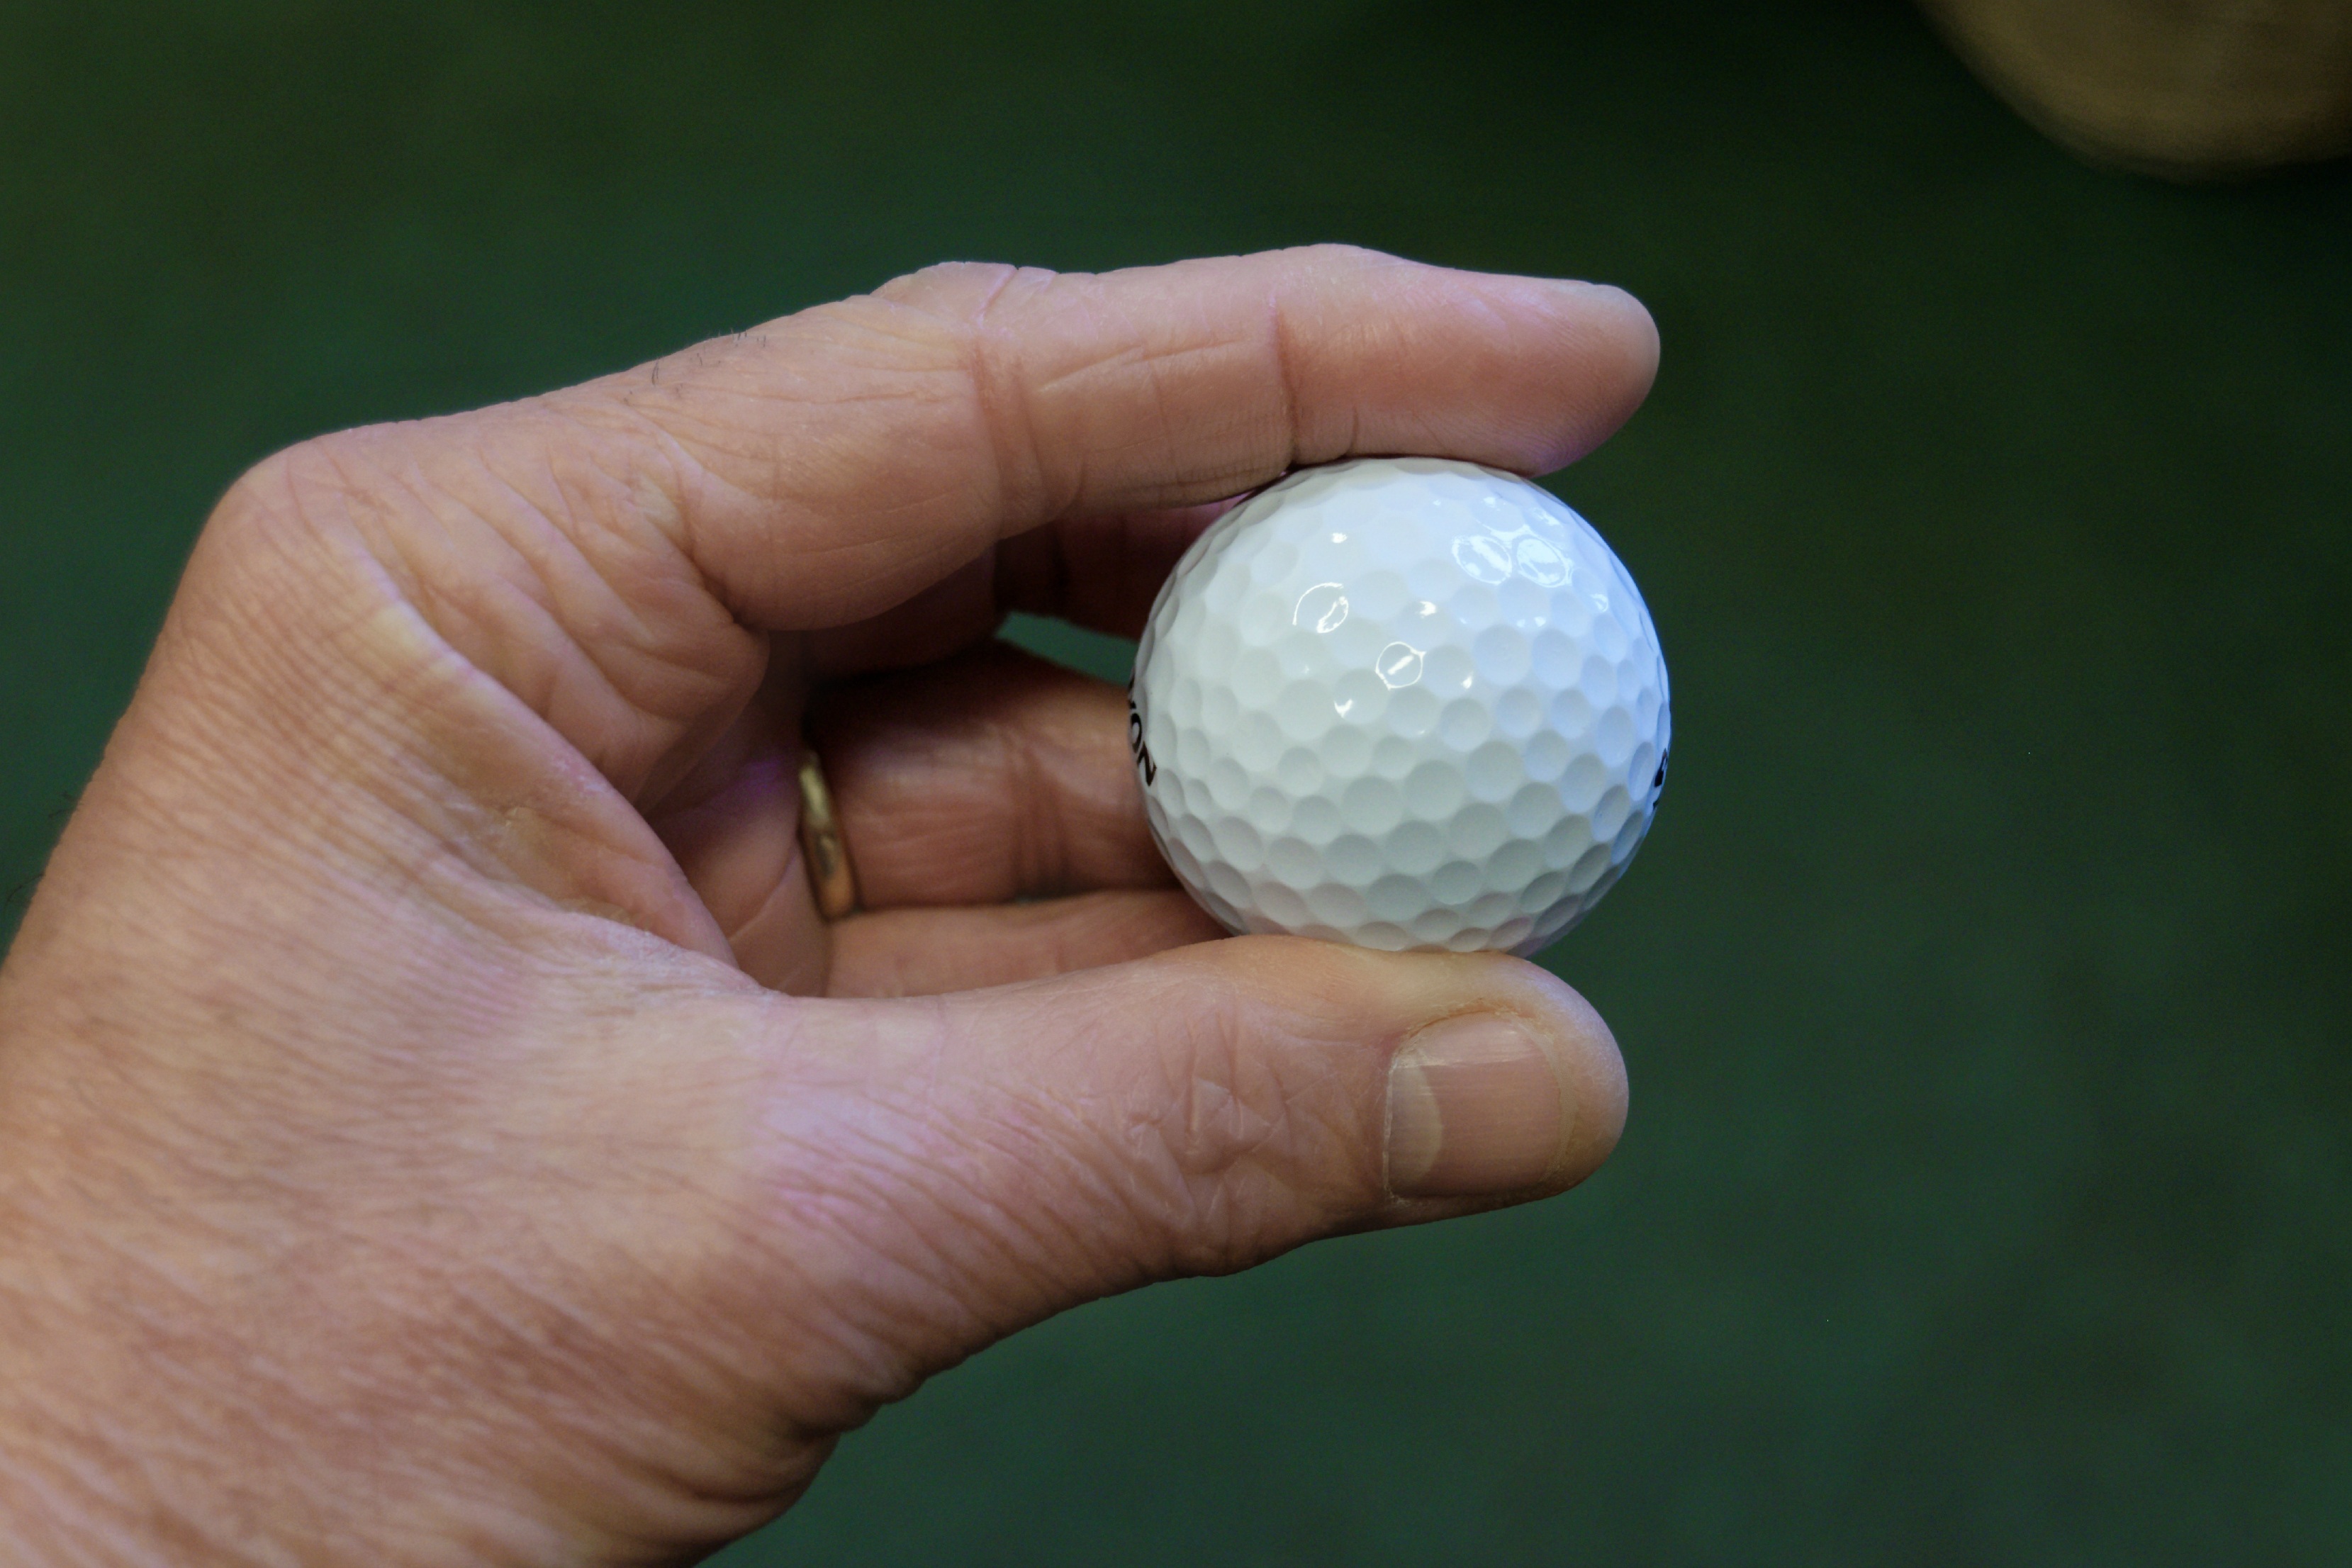
hand, sport, game, recreation, equipment, leisure, golf, sports equipment, golf ball, ball, sphere, hobby, golfball, golf equipment